Anne Boutiaut Poulard

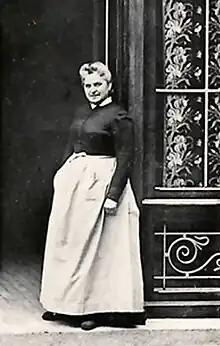
Mother Poulard in front of her restaurant

While operating the Tête d'Or, Poulard noticed that many customers, most of whom were travellers arriving by ferry, arrived very hungry and wanted to be served quickly. Uncertainty about how many travellers would arrive and when because of the changing tides made planning ahead for service impractical. She created her omelette, known as the Omelette de la mère Poulard (Omelette of Mother Poulard) to solve this problem.